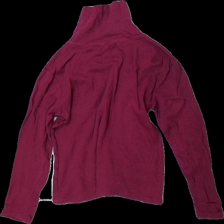
View: back
Type: Sweater
Category: Ladies
Brand: Not in the list
Brand text on label: Gill
Colors: Purple
Material: 100% cotton
Size: M
Season: All
Price range: <50
Recommended usage: Export
Comment: washed out